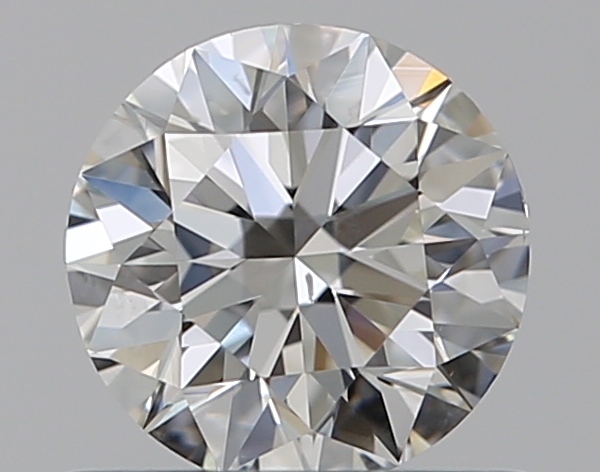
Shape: round
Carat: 0.59
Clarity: SI1
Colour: G
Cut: EX
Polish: EX
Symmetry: EX
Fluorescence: N
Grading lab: GIA
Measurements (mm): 5.34 x 5.38 x 3.35